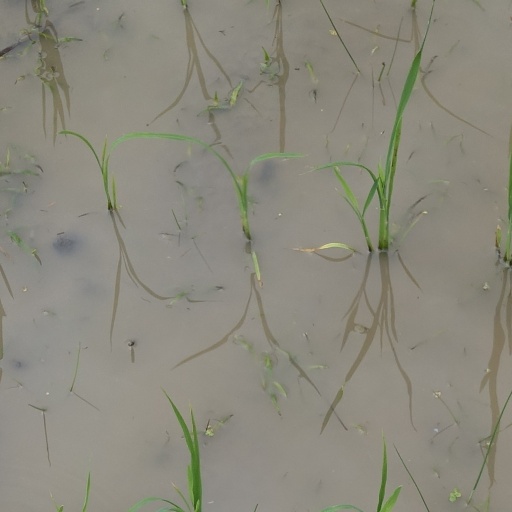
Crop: rice